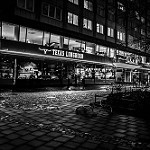
Label: B & W